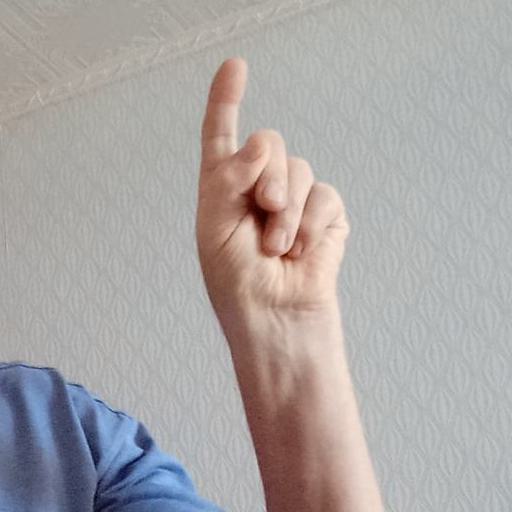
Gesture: one